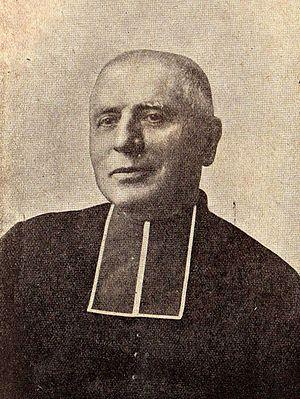
Justin Bessou, né à Méjalanou, commune de Saint-Salvadou le 31 octobre 1845 et mort à Villefranche-de-Rouergue le 29 octobre 1918, est un poète français d'expression principalement occitane.